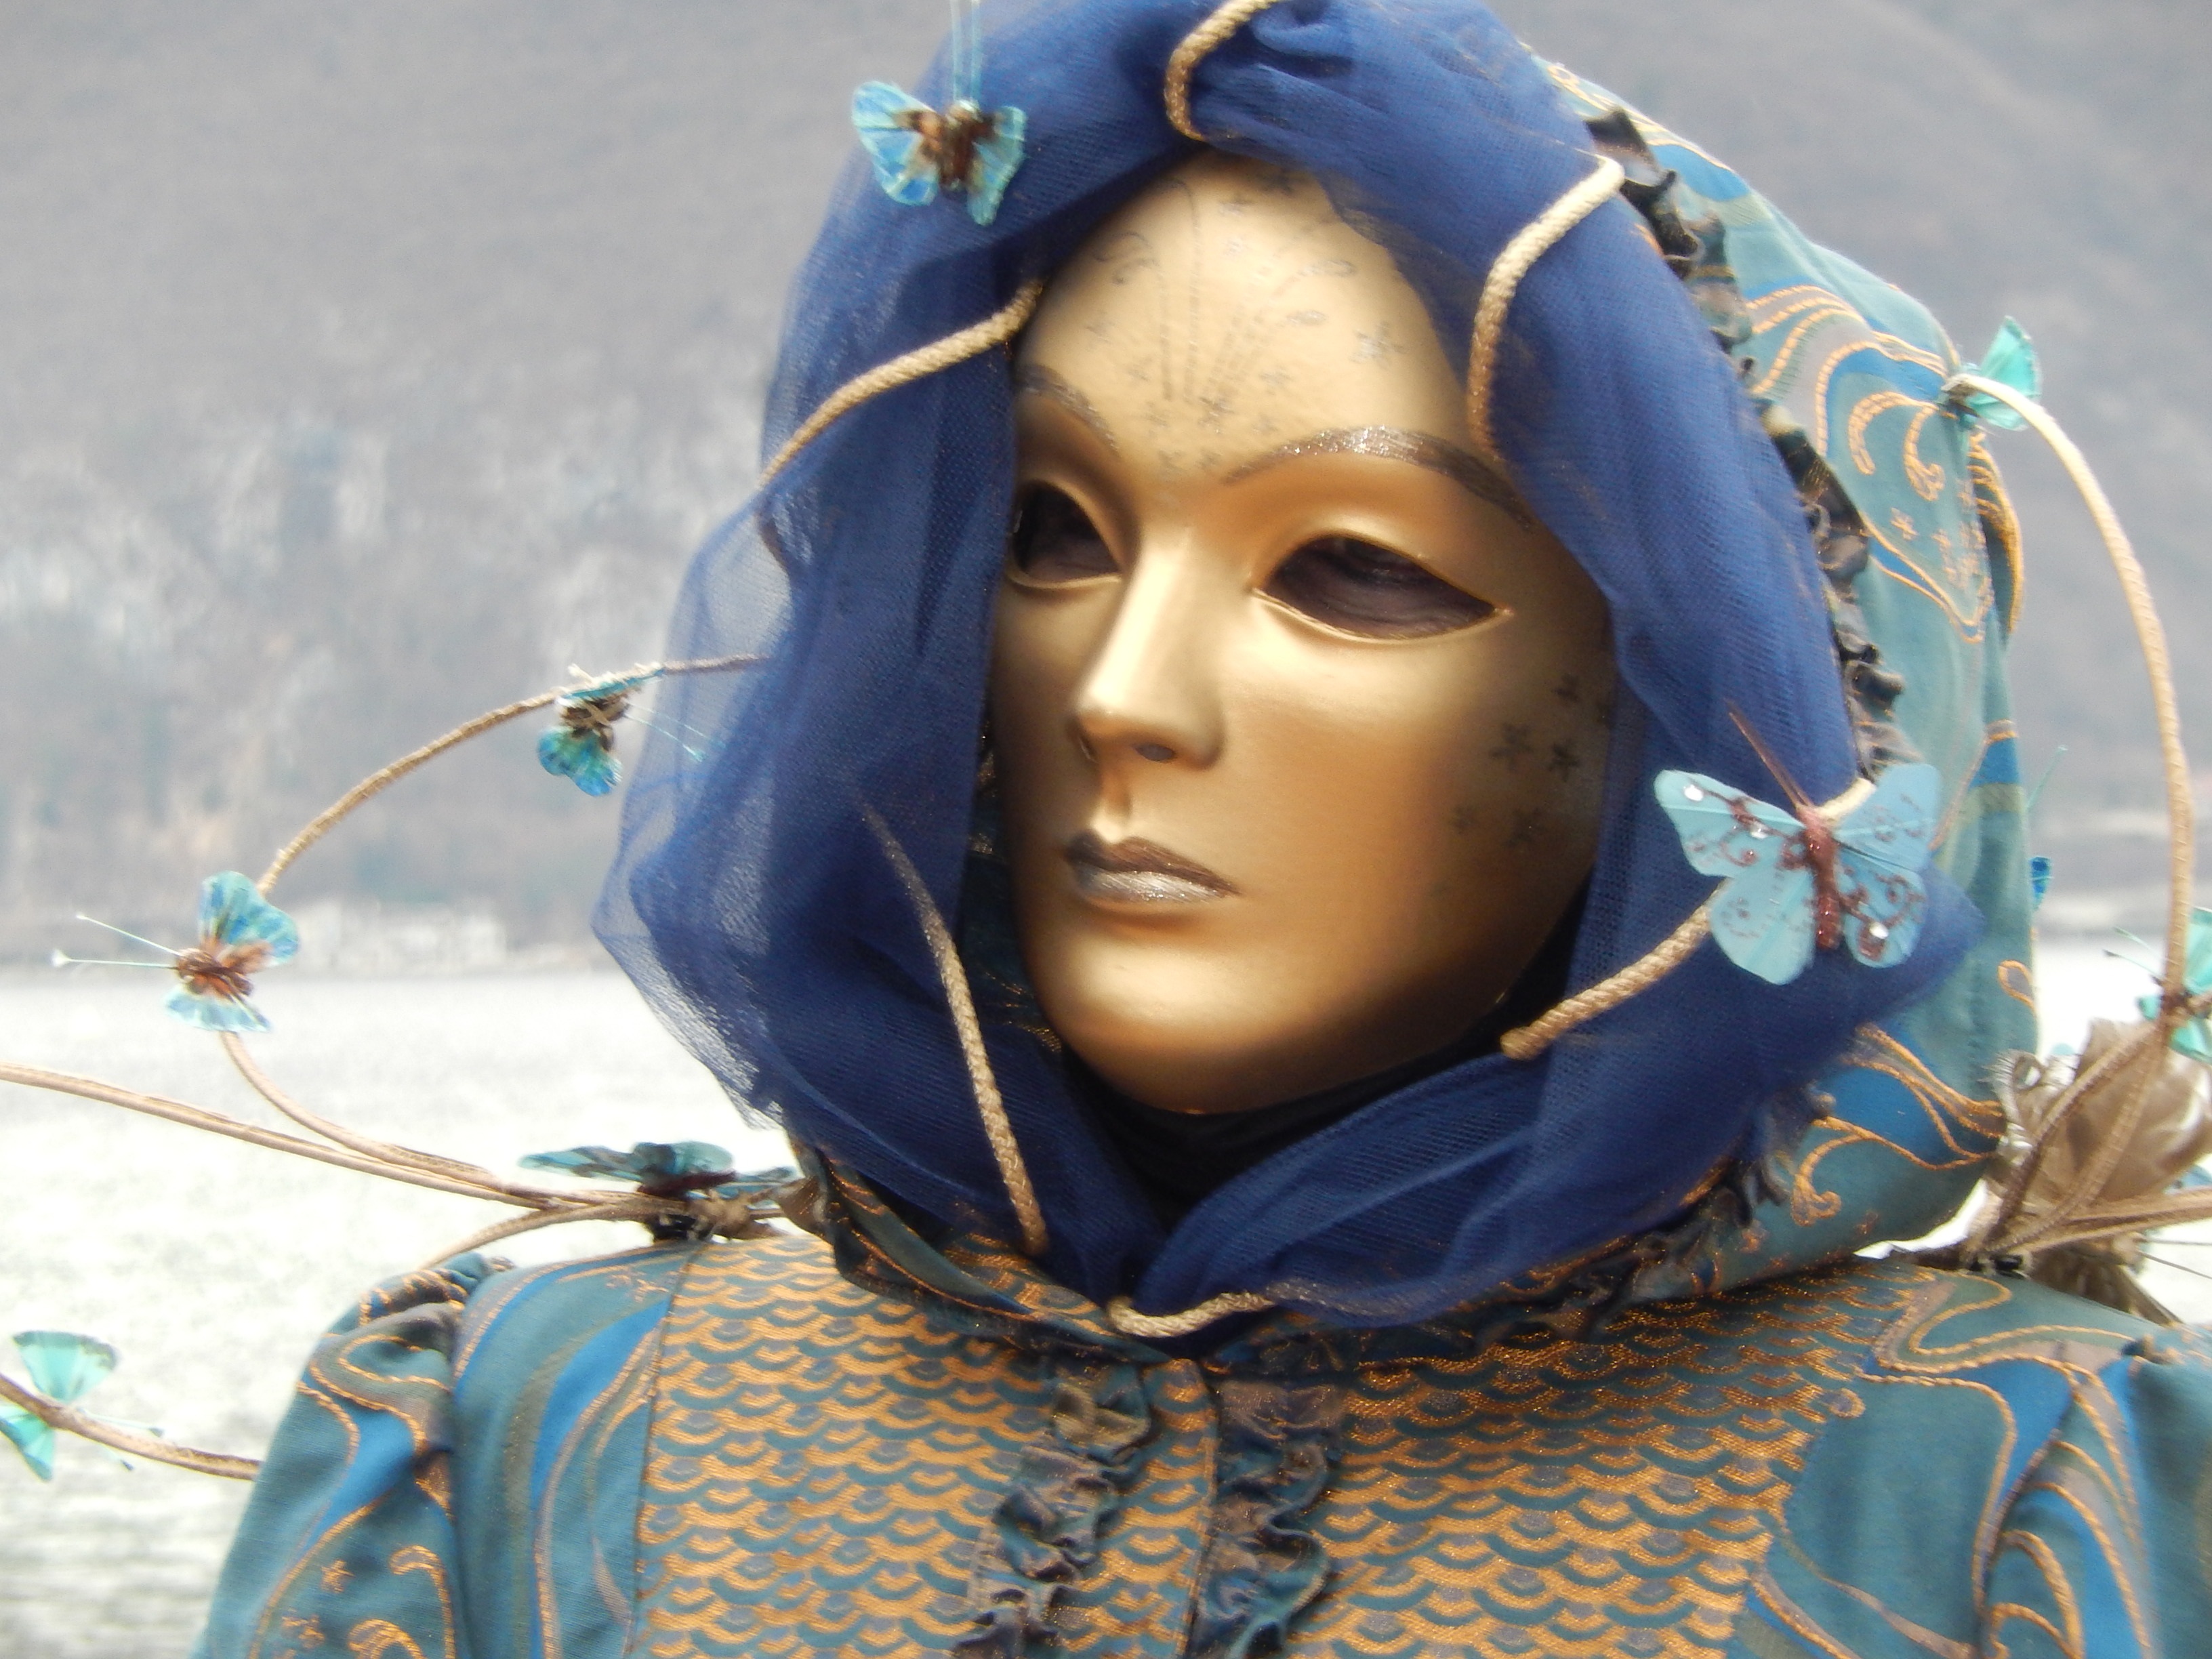
carnival, blue, clothing, toy, doll, mask, head, disguise, costume